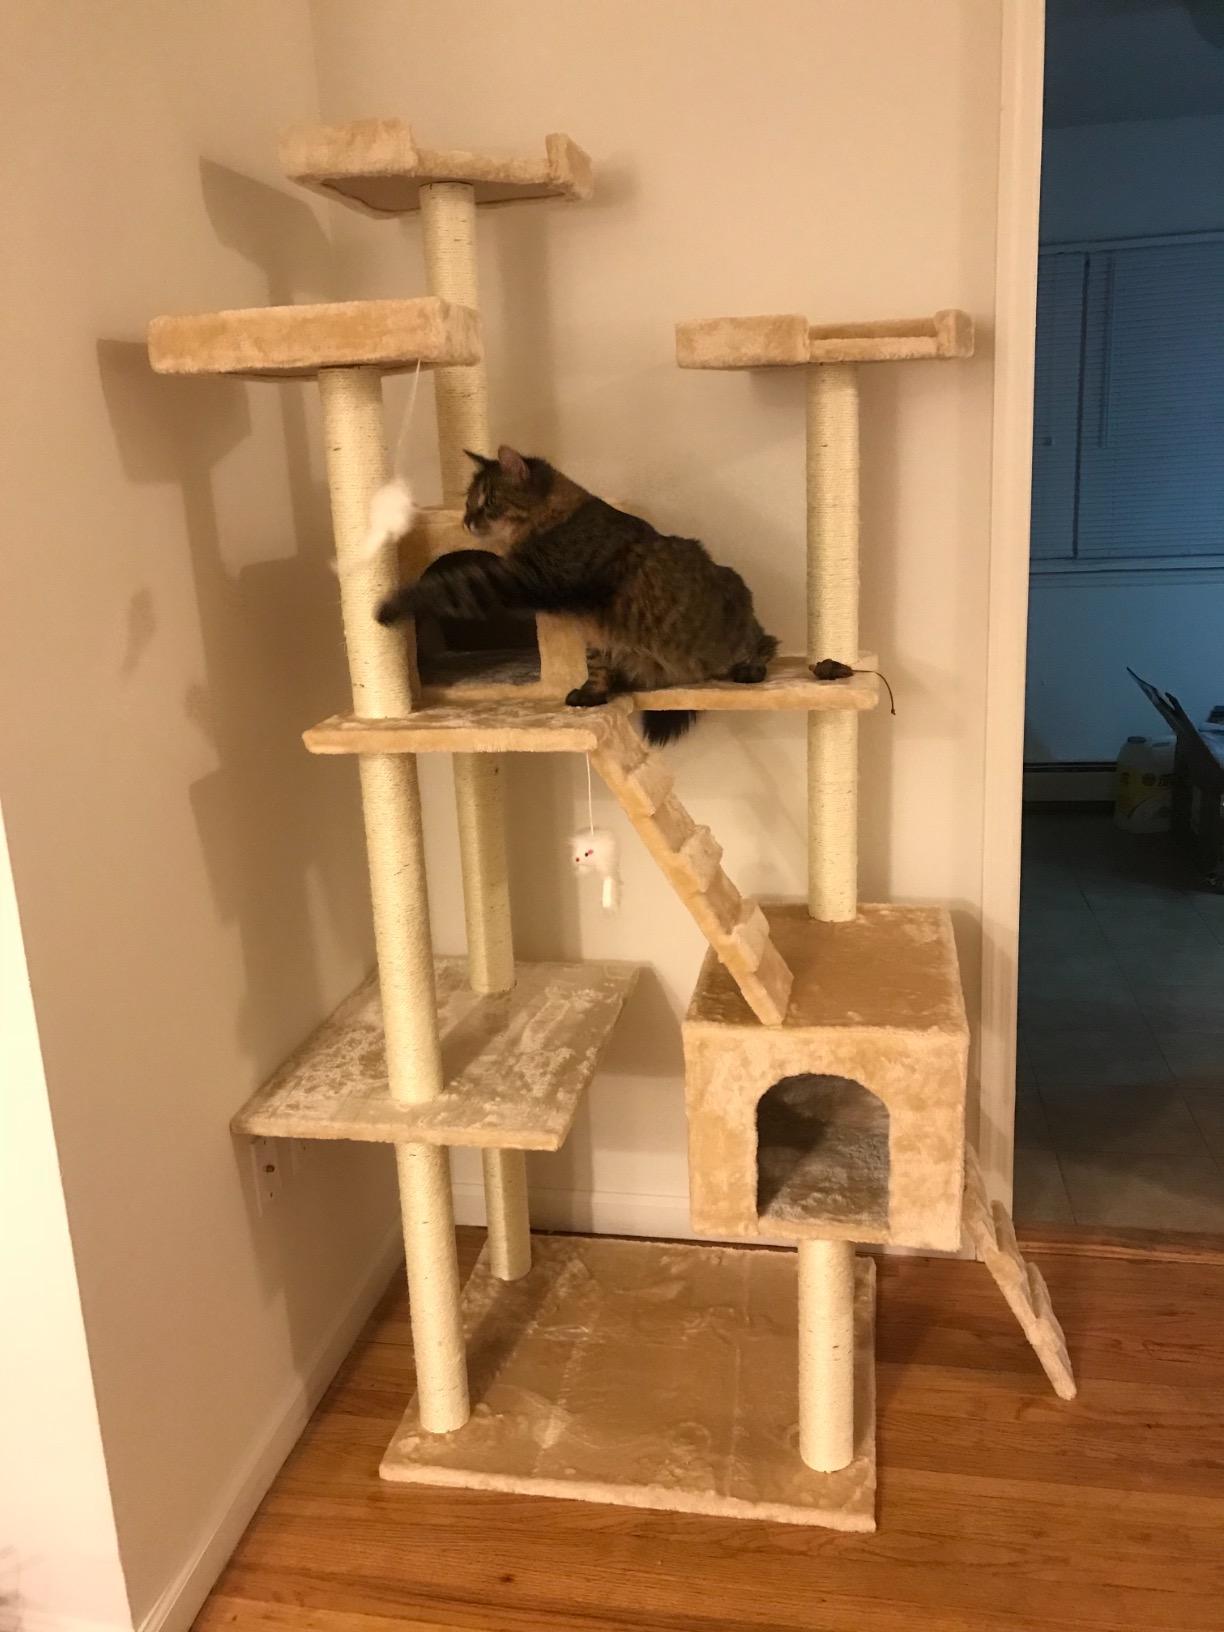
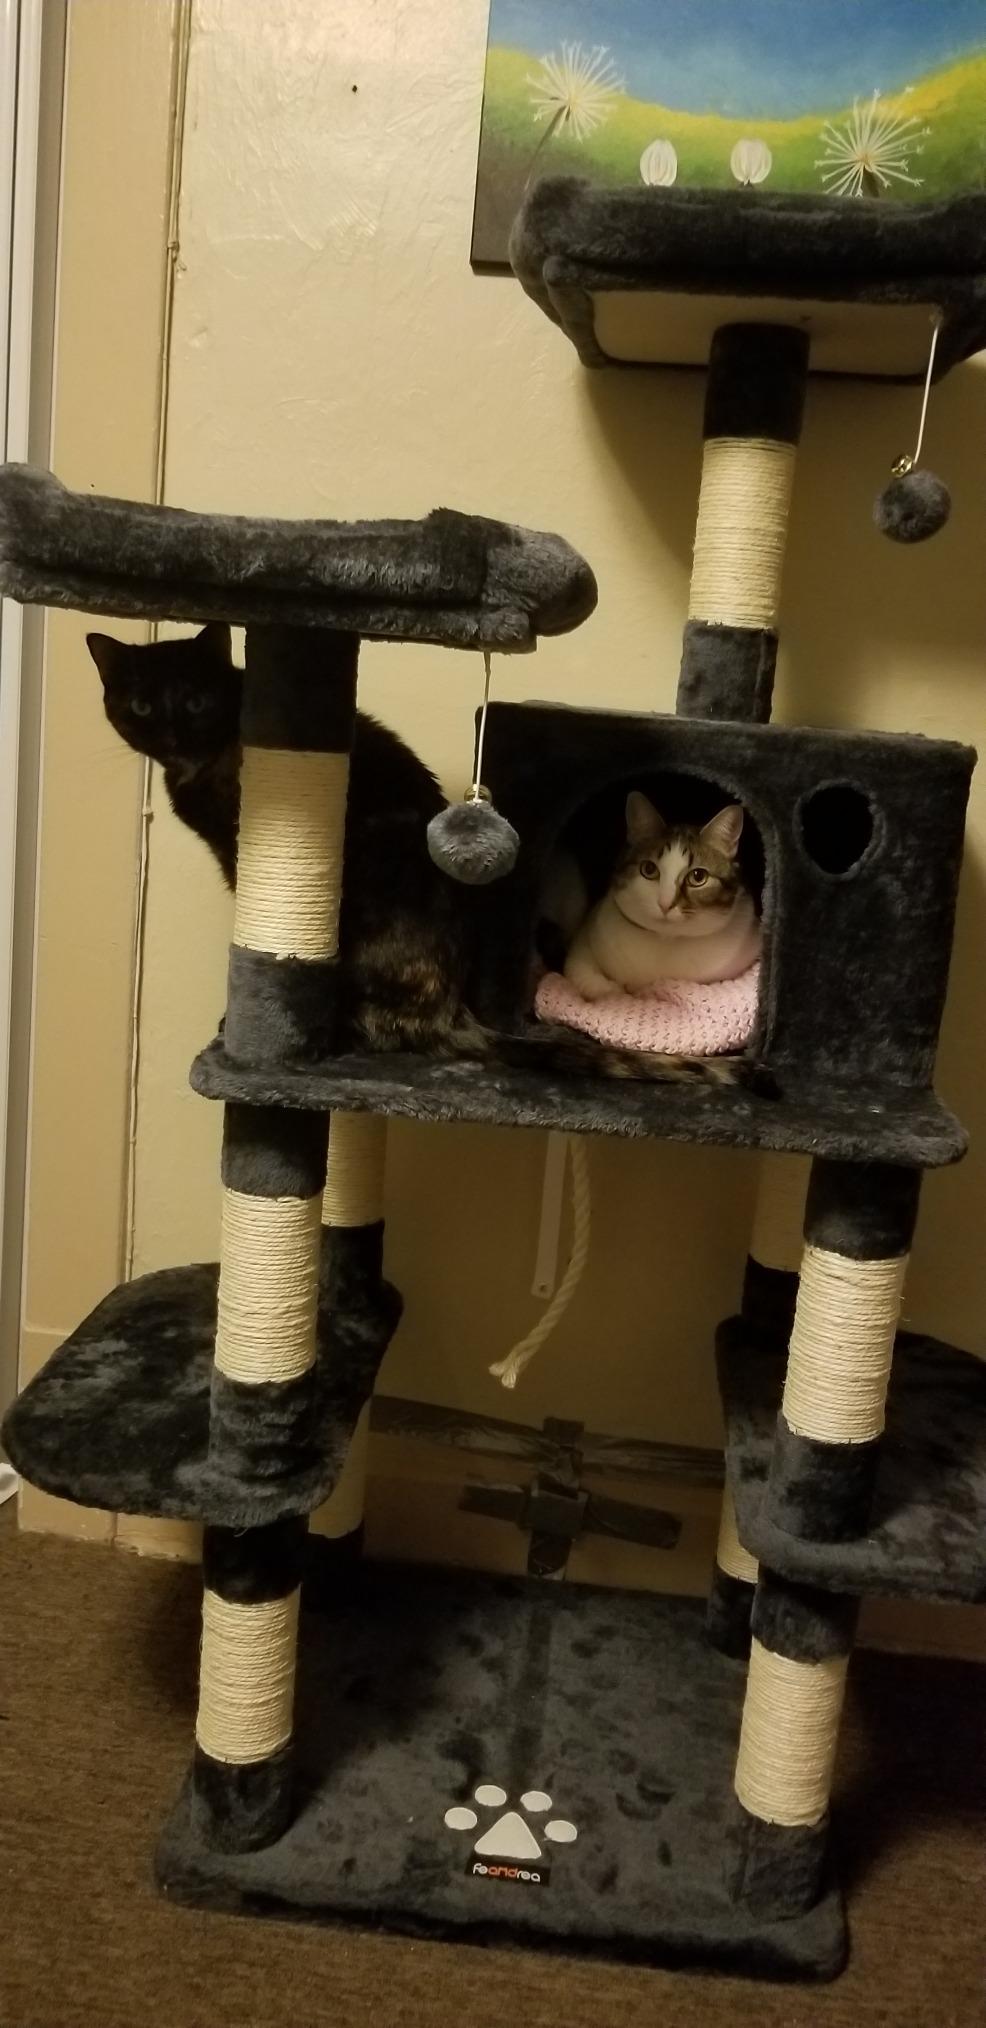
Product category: items_cat tree
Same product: no